Crown Colony of Malta

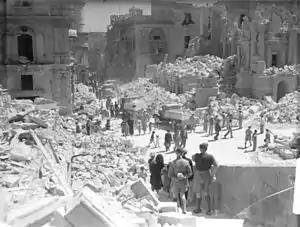
Service personnel and civilians clear up debris on the heavily bombed Strada Reale in Valletta on 1 May 1942

Before World War II, Valletta was the location of the Royal Navy's Mediterranean Fleet's headquarters. However, despite Winston Churchill's objections, the command was moved to Alexandria, Egypt, in April 1937 fearing it was too susceptible to air attacks from Europe. At the time of the Italian declaration of war (10 June 1940), Malta had a garrison of less than four thousand soldiers and about five weeks of food supplies for the population of about three hundred thousand. In addition, Malta's air defences consisted of about forty-two anti-aircraft guns (thirty-four "heavy" and eight "light") and four Gloster Gladiators, for which three pilots were available.